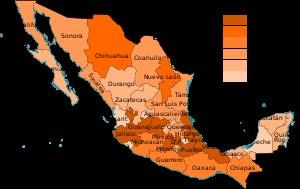
Le Mexique est une république fédérale constituée de 32 entités fédératives dont 31 ont le statut d'État.